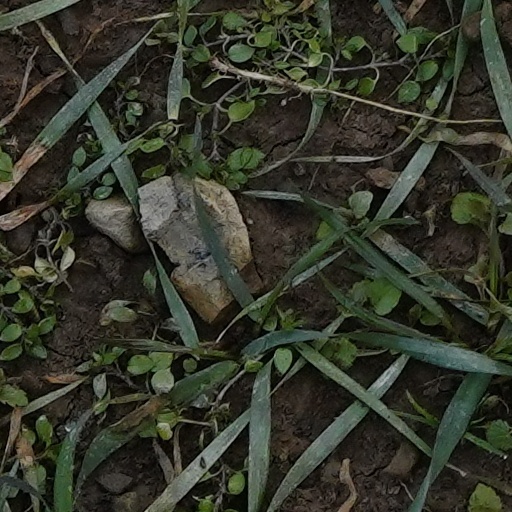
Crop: wheat